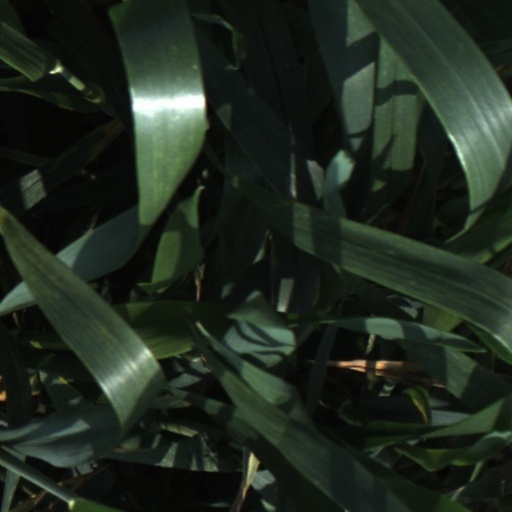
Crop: wheat